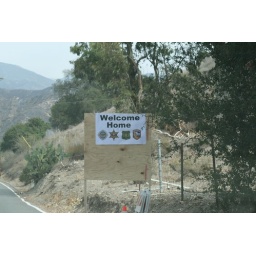
in trabuco canyon - sign on live oak canyon welcoming residents home 10/30